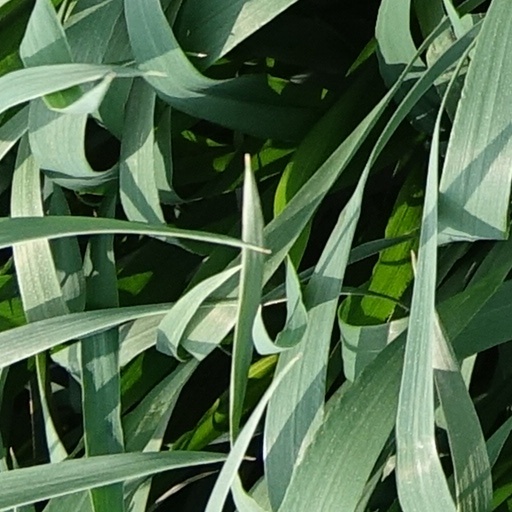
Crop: wheat